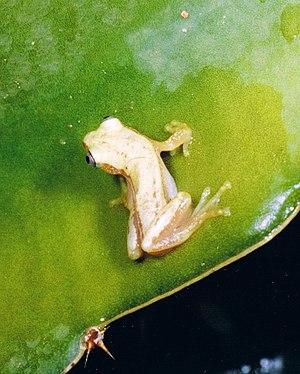
Afrixalus brachycnemis est une espèce d'amphibiens de la famille des Hyperoliidae. Elle est parfois considérée comme une sous-espèce de Afrixalus stuhlmanni.
Afrixalus stuhlmanni est une espèce d'amphibiens de la famille des Hyperoliidae.